Describe the emotion expressed in this image:  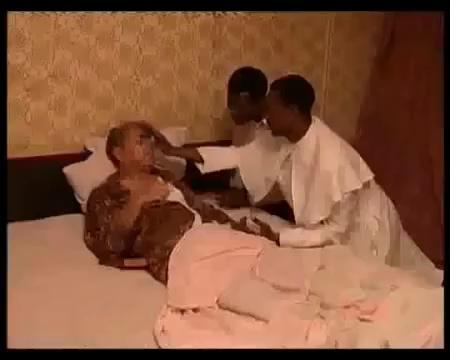
This person displays Pain, valence and arousal with low intensity.